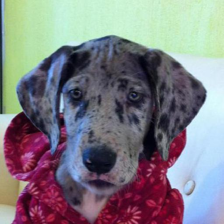
Label: animals